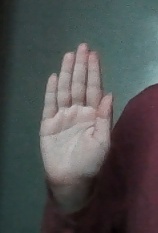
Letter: seen